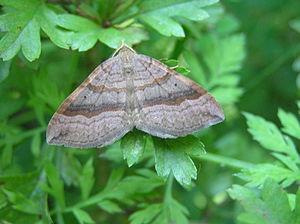
Scotopteryx chenopodiata, la Phalène de l'ansérine, est une espèce de lépidoptères de la famille des Geometridae.